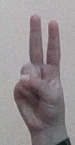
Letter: taa